Nuku Hiva Campaign

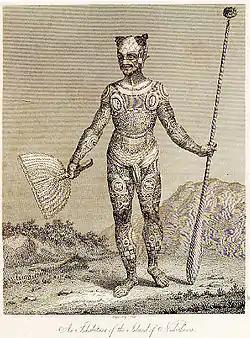
"A warrior of Nuku Hiva" by Wilhelm Gottlieb Tilesius von Tilenau, 1813

Nuku Hiva, at the time, was inhabited by many tribes of indigenous peoples, separated in villages by mountain peaks thousands of feet high. The area of land around Massachusetts Bay, which became the town of Madisonville, was controlled by Chief Gattanewa of the Te I'i and in return for rights to build the base, Gattanewa demanded that the Americans become his allies and help fight the war against the Happah. While the majority of the Americans were still building their settlement, Lieutenant John Downes, Marine Lieutenant John Gamble and a platoon of forty Marines, were ordered to proceed to an in-land redoubt, located high in the mountains. The main effort of this expedition dragged along a wheeled 6 pound cannon for added effect. The amazement of the aboriginals at gunpowder weapons had already been noted upon their landing on the island. Several hundred Te I'i warriors accompanied the expedition which left the coast in the first week of November. After a journey through the jungle Downes and his men found the fort occupied by 3,000 to 4,000 hostiles. The Te I'i and their American allies attacked; during the fighting a rock hit Downes in the stomach, hurting him. A sailor was wounded by a spear to the neck, but he apparently survived. Lt. Gamble was singled out by a heavily built Happah warrior, who charged at him with a wooden club. Drawing his Mameluke sword Gamble blocked the club from knocking him unconscious as another Marine, seeing Gamble struggling, leveled his musket at the Happah's head. The shot, fired from only a foot away, nearly decapitated the warrior.